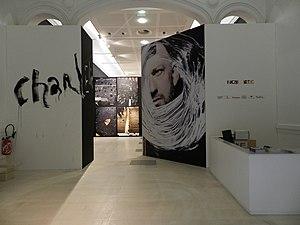
Photo de l'exposition
Charlélie Couture, né Bertrand Charles Élie Couture le 26 février 1956 à Nancy, est un chanteur, compositeur, peintre, écrivain, graphiste et photographe franco-américain. Son pseudonyme est l'association des prénoms de ses deux grands-pères.